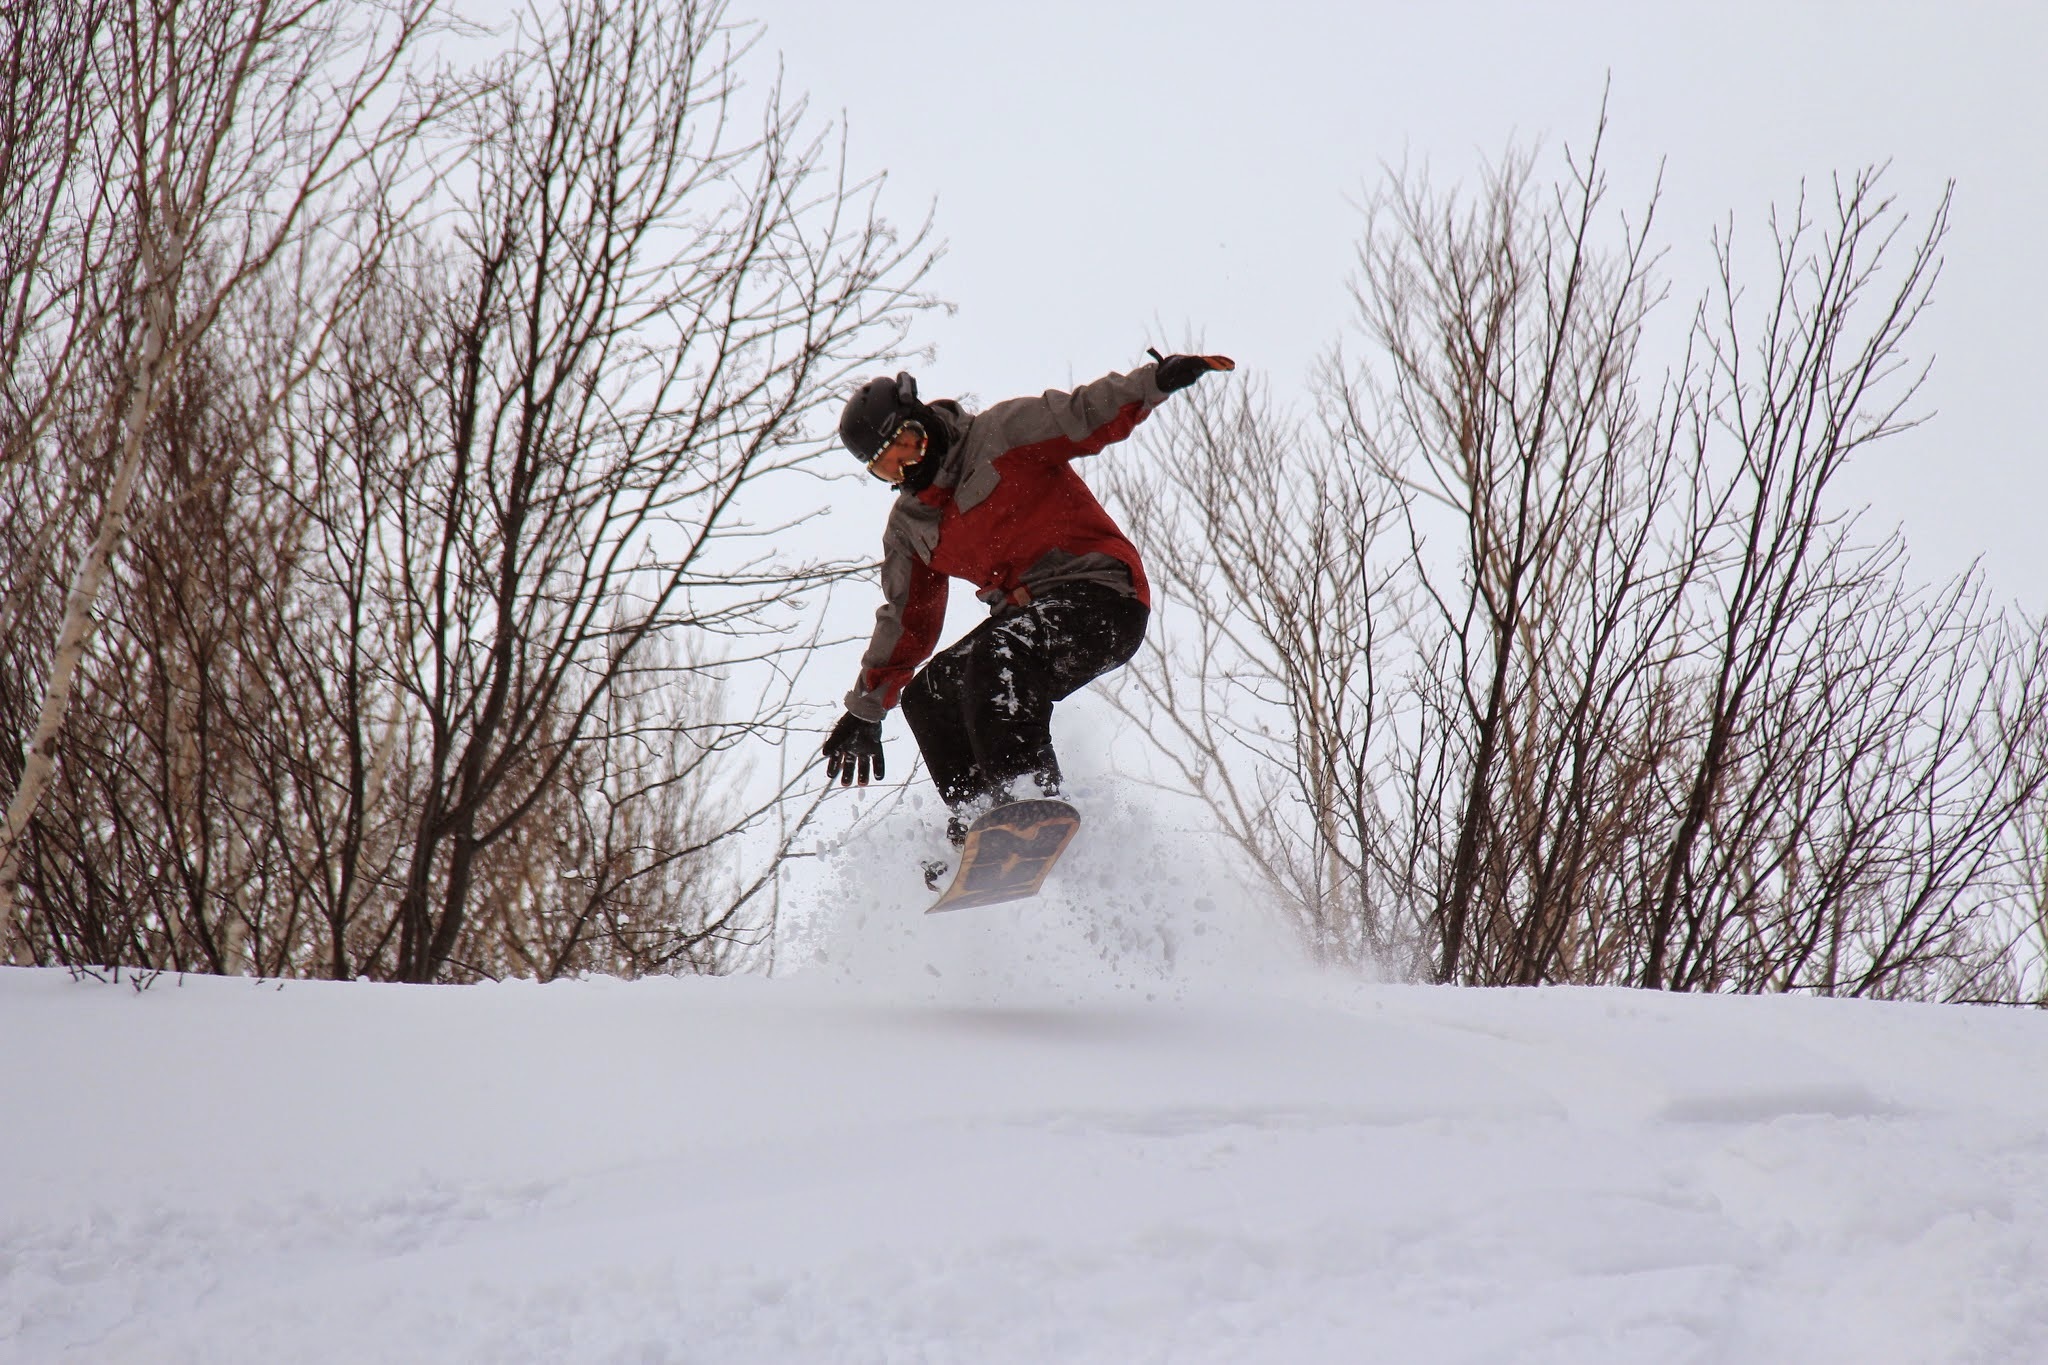
outdoor, mountain, snow, cold, winter, board, tourist, travel, recreation, action, weather, holiday, extreme, snowboard, extreme sport, skiing, season, sports equipment, snowboarder, winter sport, fun, happy, resort, ski, footwear, snowboarding, active, nordic skiing, ski equipment, boardsport